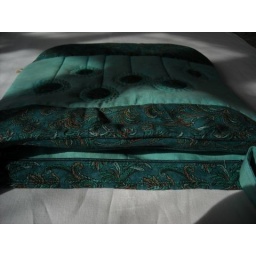
Bag in blue, with blue flowers